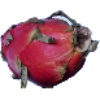
Label: red_pitahaya